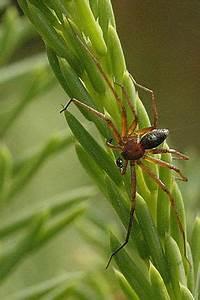
spider